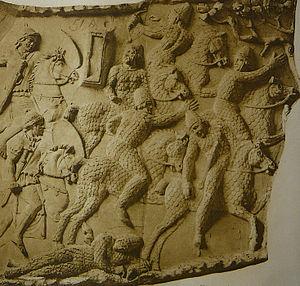
L'utilisation du cheval dans l'Antiquité est très importante pour de nombreux peuples, en particulier pour le transport et la guerre car la maîtrise de cet animal est facteur de victoire ou de défaite lors de conflits. Les chevaux antiques différent par leur conformation et leur élevage du cheval moderne, ils sont en général de plus petite taille.
Les Sarmates sont un ancien peuple cavalier scythique de nomades de la steppe pontique, appartenant sur le plan ethno-linguistique au rameau iranien septentrional du grand ensemble indo-européen. Ils sont signalés à l'origine entre les fleuves Tanaïs et Daïkos.
Un cataphractaire était une forme de cavalerie lourde utilisée dans les guerres antiques par un grand nombre de peuples d'Eurasie occidentale. Le terme français est dérivé du grec κατάφρακτος, kataphractos, qui signifie littéralement « totalement protégé ». Le terme de « cataphracte » peut également être rencontré en référence à l'armure portée par les cataphractaires.